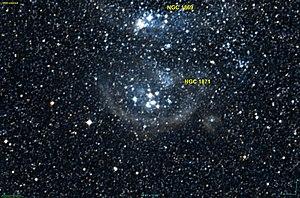
Image créée à l'aide du logiciel Aladin Sky Atlas du Centre de Données astronomiques de Strasbourg et des données de DSS (Digitized Sky Survey).
NGC 1871 est un amas ouvert associé à une nébuleuse en émission situé dans la constellation de la Dorade. Cet amas et cette nébuleuse sont situés dans le Grand Nuage de Magellan. NGC 1871 a été découvert par l'astronome australien James Dunlop en 1826.